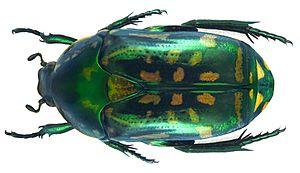
Poecilopharis est un genre d'insectes coléoptères de la famille des Scarabaeidae, de la sous-famille des Cetoniinae.